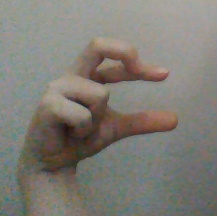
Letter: thal